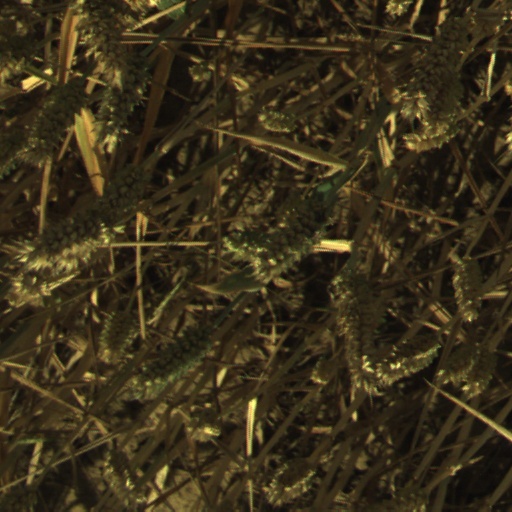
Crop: wheat